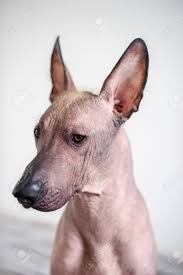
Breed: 220-n000069-Mexican_hairless